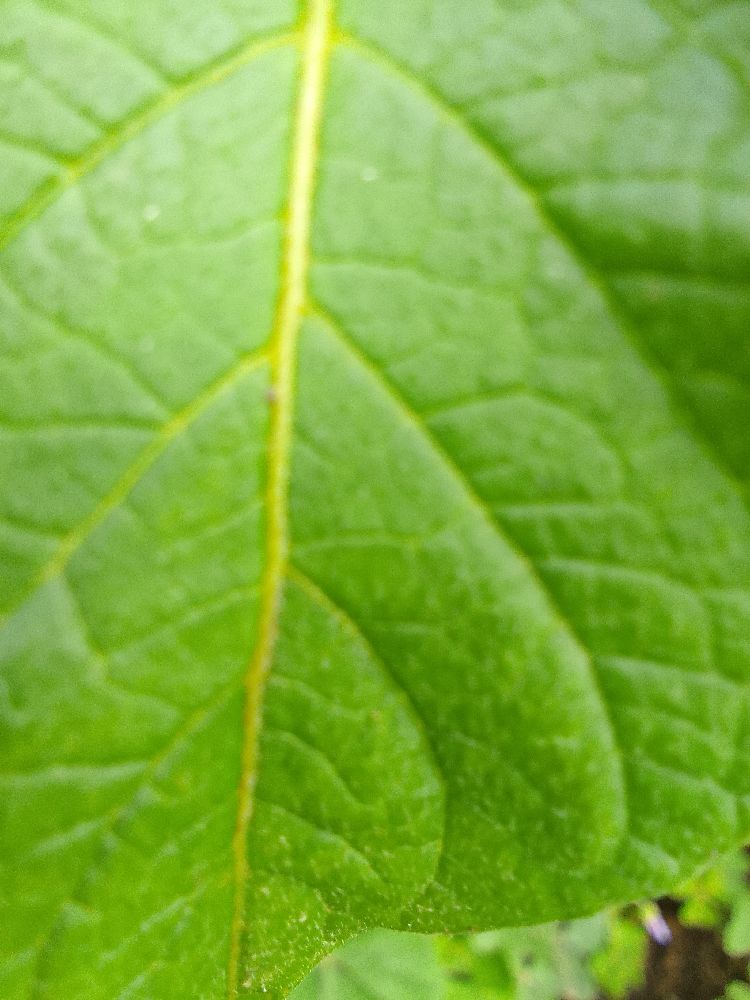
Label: Healthy